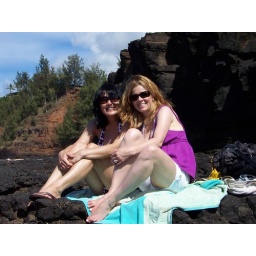
Carol and Natasha would rather sit on the rocks than join the boys in the pool.